Effects of Hurricane Sandy in New Jersey

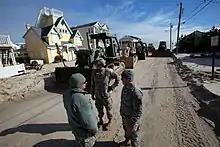
New Jersey National Guard workers clearing sand from streets in Holgate on Long Beach Island

Starting November 1, New Jersey Transit restored bus service on 68 bus routes in northern and central New Jersey and 18 bus routes in southern New Jersey, providing service over the entire routes with no detours or truncations. Partial service was scheduled to be restored on 58 bus routes in northern and central New Jersey and 17 routes in southern New Jersey, to operate with detours or truncations due to the impact from Hurricane Sandy.